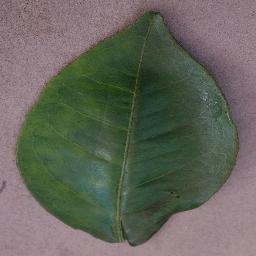
Label: Orange___Haunglongbing_(Citrus_greening)